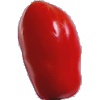
Label: Tomato 2